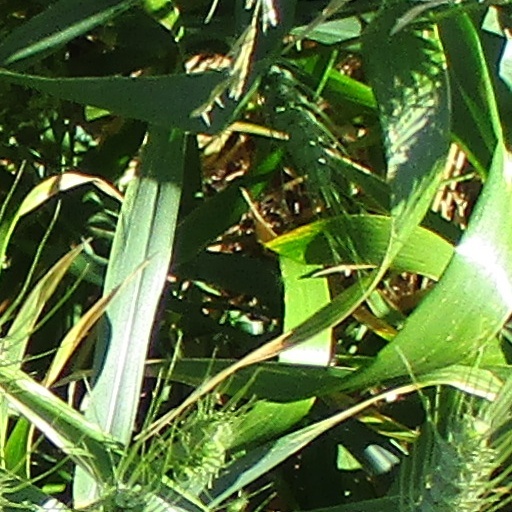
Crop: wheat